The Avenging Eagle

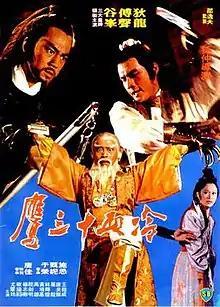
Film poster

The Avenging Eagle is a 1978 Hong Kong "wuxia" film produced by the Shaw Brothers Studio, starring Ti Lung, Alexander Fu and Ku Feng. A remake of the film, titled "The 13 Cold-Blooded Eagles", was released in 1993.